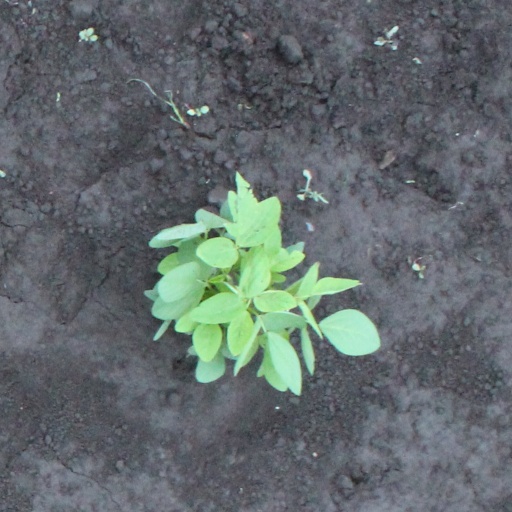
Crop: soybean